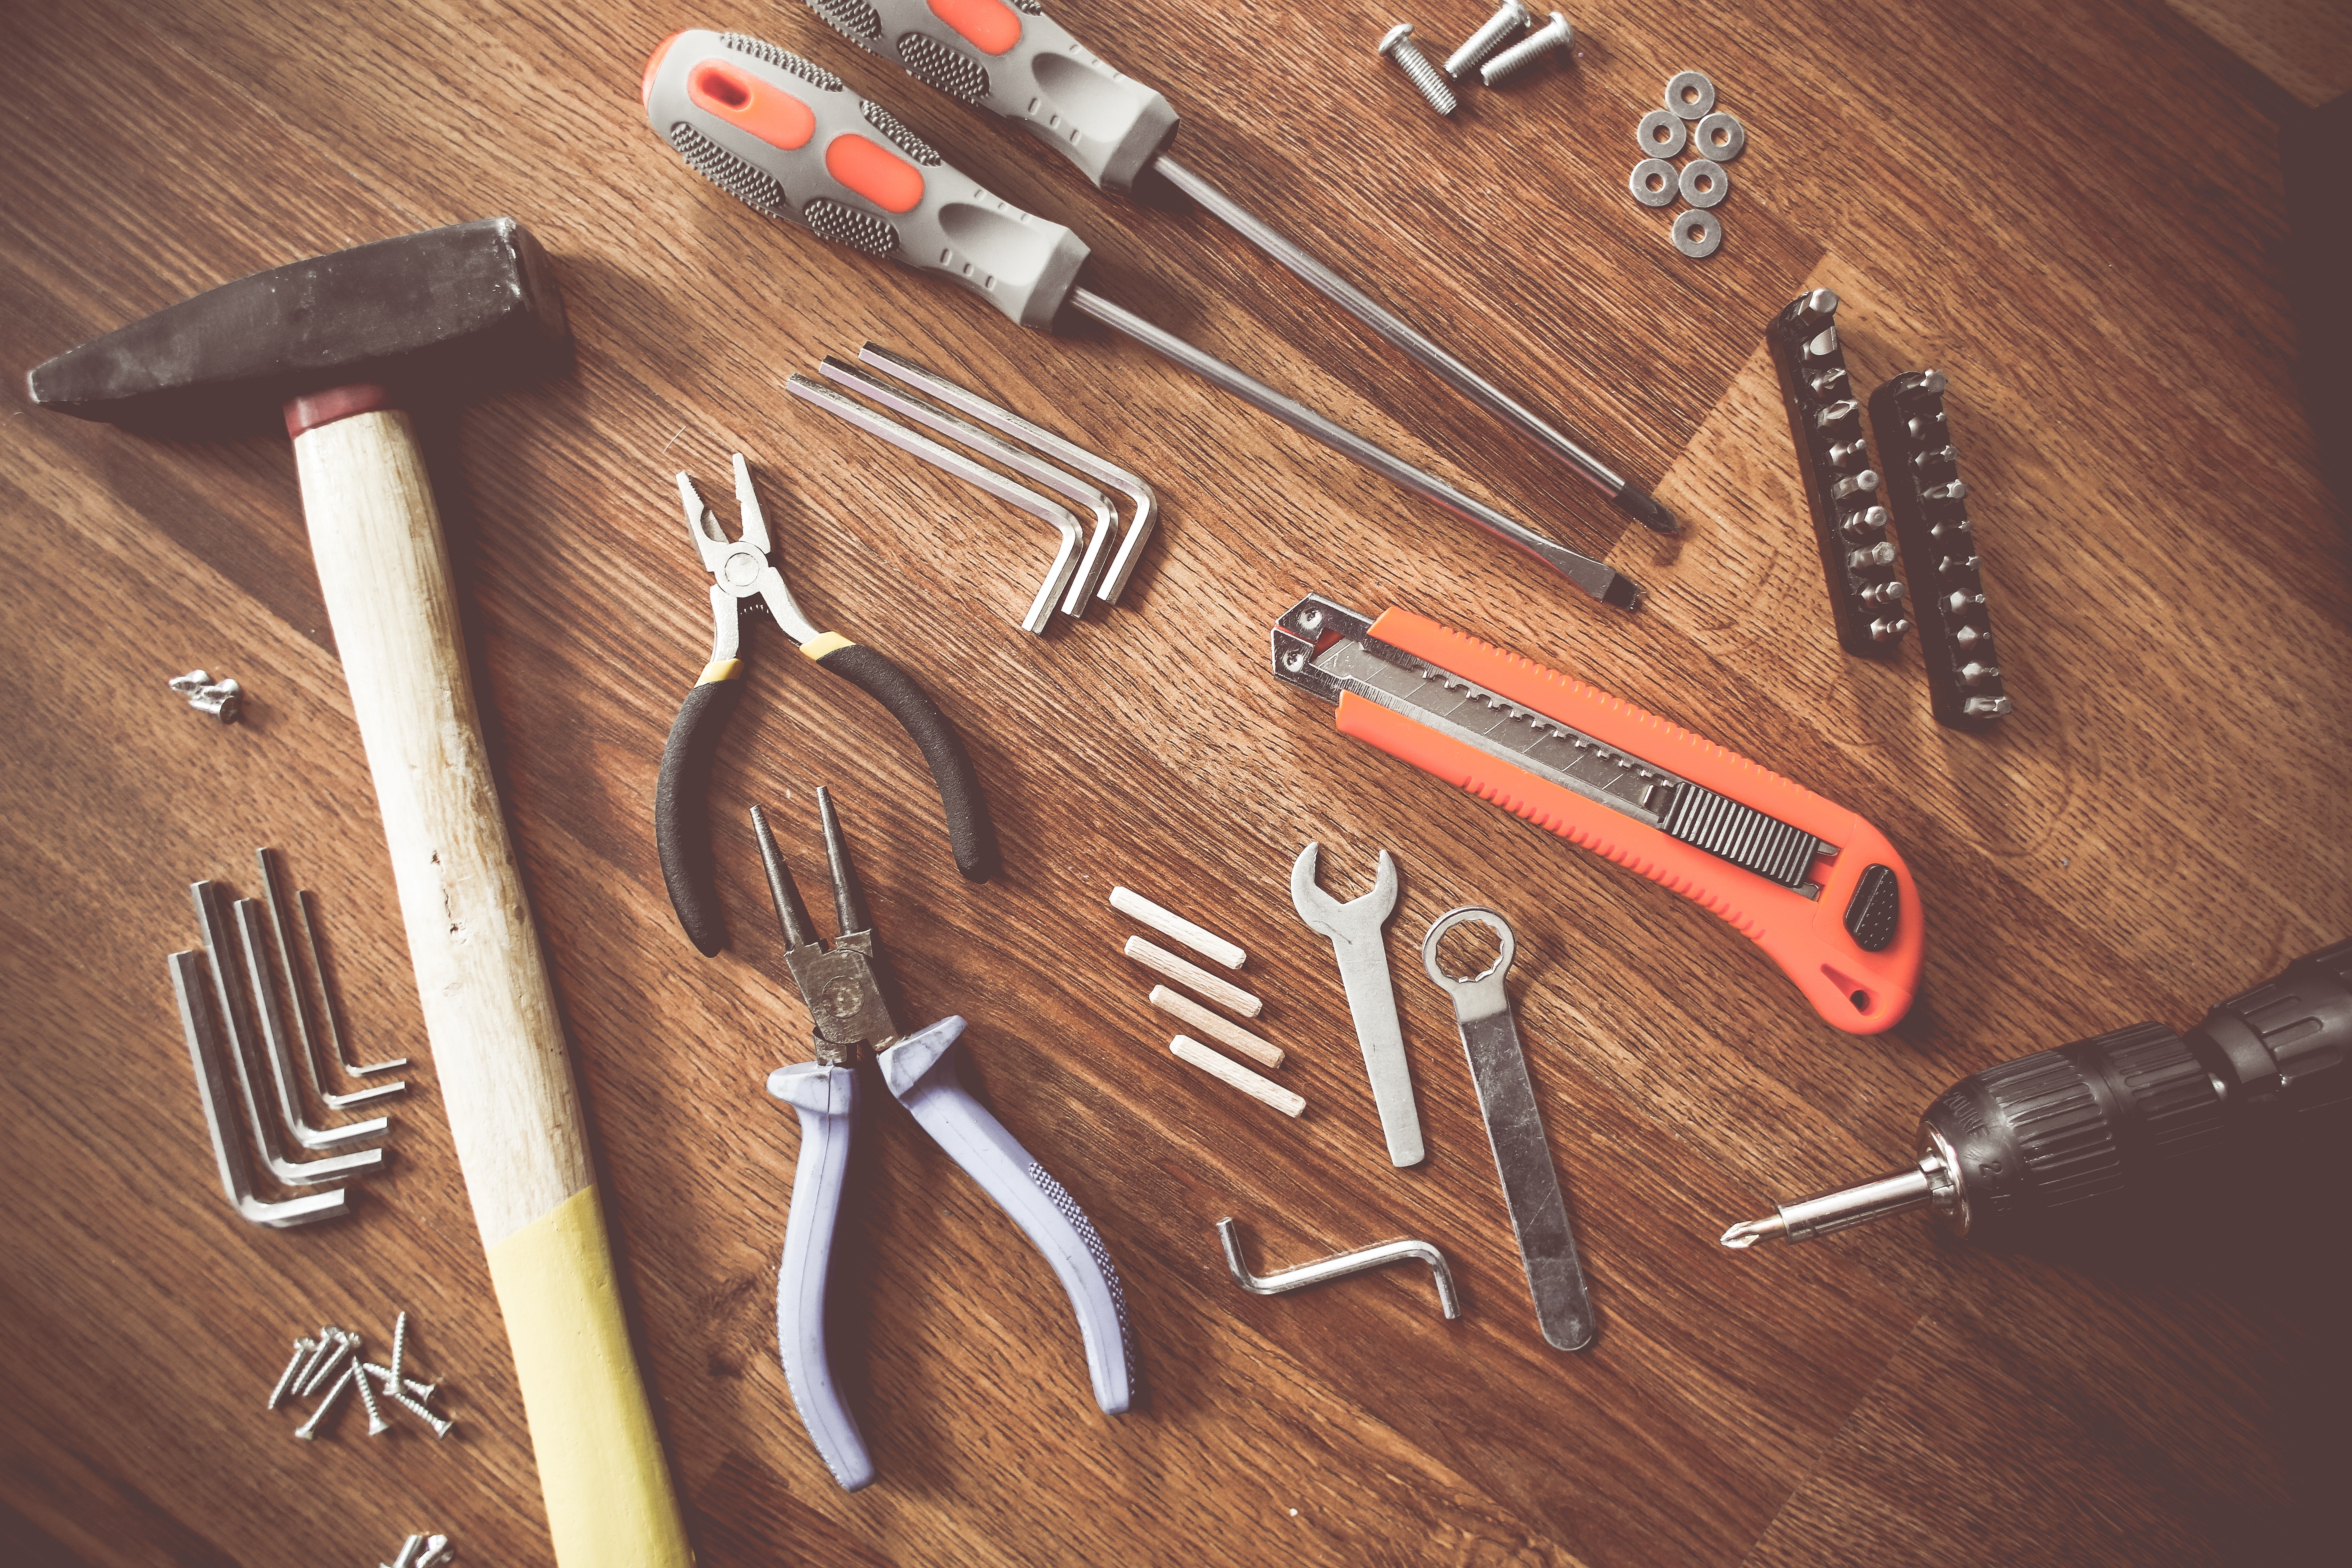
hand, creative, wood, tool, construction, repair, equipment, craft, create, tools, build, construct, succeed